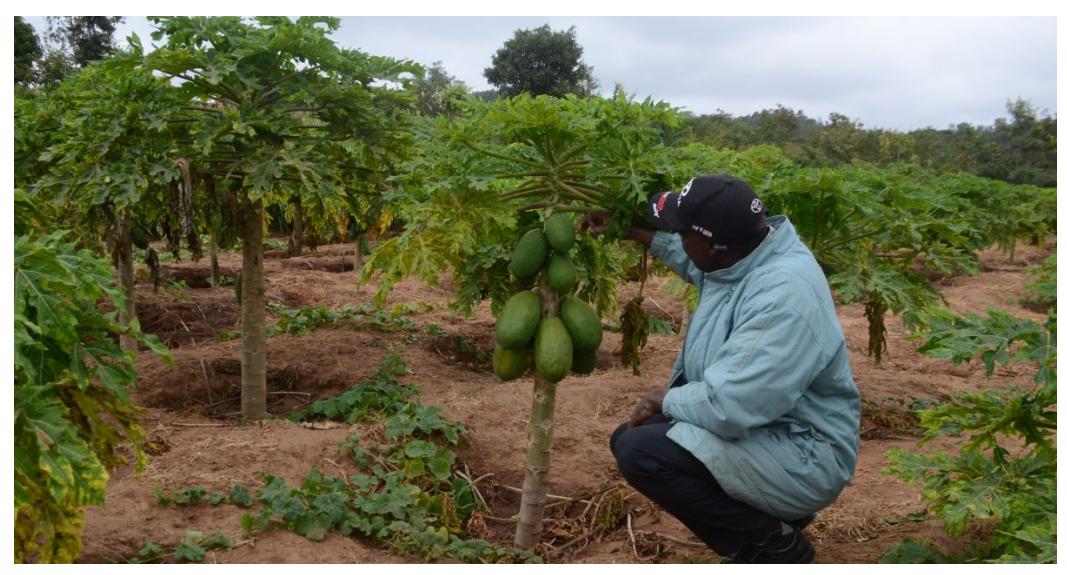
Mtu aliyepo katika eneo mfano wa shamba lenye miti inayozalisha mazao ya matunda ya biashara aina ya mapapai, ikiashiria kuwa ni eneo maalumu linalotumika kwa ajili ya uzalishaji wa mazao hayo ya biashara.